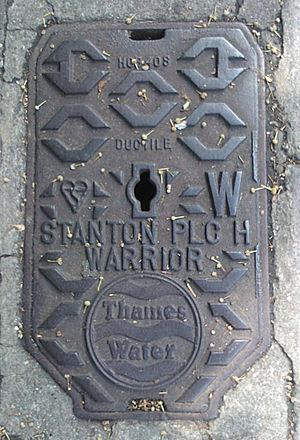
Les Stanton Warriors sont un duo de DJ et producteur anglais formé par Dominic Butler et Mark Yardley.